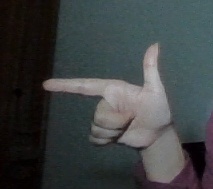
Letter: yaa